Michèle Fitoussi

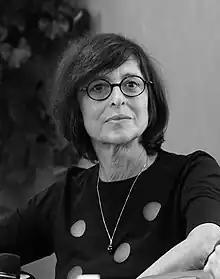
2018

Michèle Fitoussi (born 24 November 1954) is a French writer. She is of Tunisian-Jewish descent.